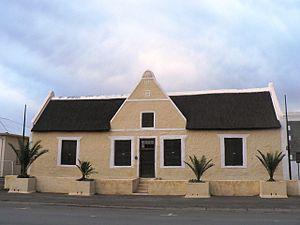
Calvinia est une ville d'Afrique du Sud, fondée en 1851 et située dans la sous-région du Grand Karoo au sein de la province du Cap-Nord.